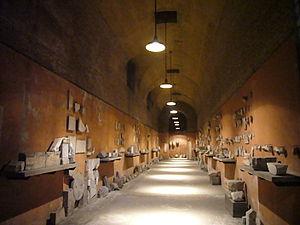
Les casernes de la Garde des Equites Singulares sont construites au cours du IIᵉ siècle afin d'abriter les Equites Singulares, en quelque sorte les gardes du corps montés de l'empereur composés d'éléments d'origine barbare. À partir du IIIᵉ siècle, le corps dispose de deux casernes, avant d'être dissous sous Constantin.